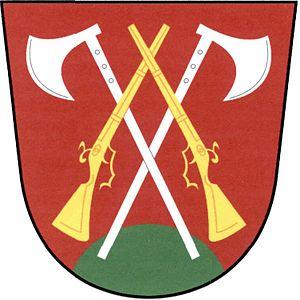
Stráž est une commune du district de Domažlice, dans la région de Plzeň, en Tchéquie. Sa population s'élevait à 221 habitants en 2017.